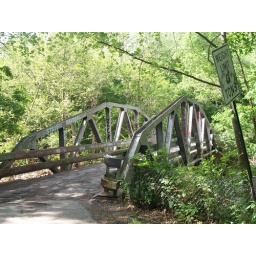
Grimes Mill road bridge near Lexington Kentucky